Lower Meenmutty dam

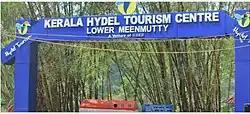
Hydel tourism developed around the dam

Kerala State Electricity Board has developed hydel tourism projects around the dam which attracts tourists. It is located in an eco-friendly place that is surrounded by a forest on one side, situated on the shores of vamanapuram river. The popular activities at this destination includes boating, river rafting, and a travelling ice cream parlour.